Gruppo Bertone

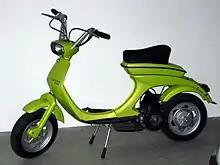
Lambretta Luna Range

By 2009, a worsening financial situation caused Bertone to sell its Grugliasco plant, along with its manufacturing activities, to FIAT. Bertone underwent a major restructuring process. By then, the Bertone workforce had dropped to roughly 300 people, mainly engineers and designers. The financial situation continued, prompting Bertone to sell off some of its concept cars in 2011. After having ceased trading because of financial difficulties, Bertone, on 18 March 2014, confirmed that it would be declared bankrupt if a suitable buyer was not found by the end of April.